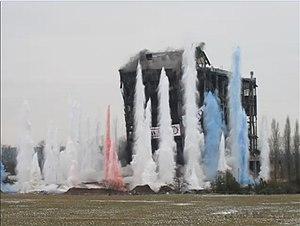
Démolition par explosion de l'ancienne centrale à charbon de Vaires-sur-Marne, Seine-et-Marne.
Vaires-sur-Marne est une commune française située dans le département de Seine-et-Marne en région Île-de-France.